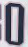
Number: 0